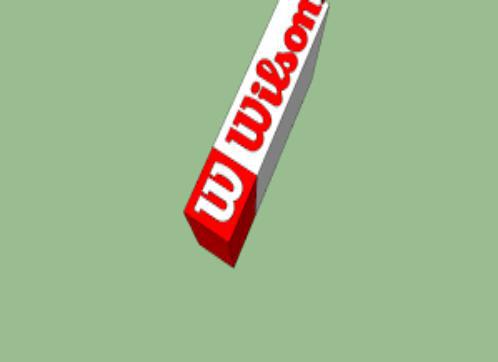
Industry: Sports